System Crasher

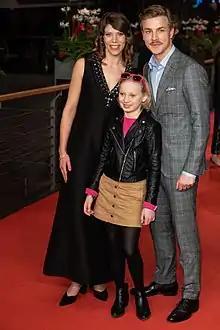
Director Nora Fingscheidt with actors Helena Zengel and Albrecht Schuch at the Berlinale 2019

"System Crasher" is Nora Fingscheidt’s first fiction feature film as director. Her attention was first drawn to the theme while filming the documentary "Das Haus neben den Gleisen" (2014) with Simone Gaul, which depicts life in a refuge for homeless women in Stuttgart. Among the women Fingscheidt met there was a fourteen-year-old girl, who as a system crasher was no longer accepted by any institution in the youth welfare service.